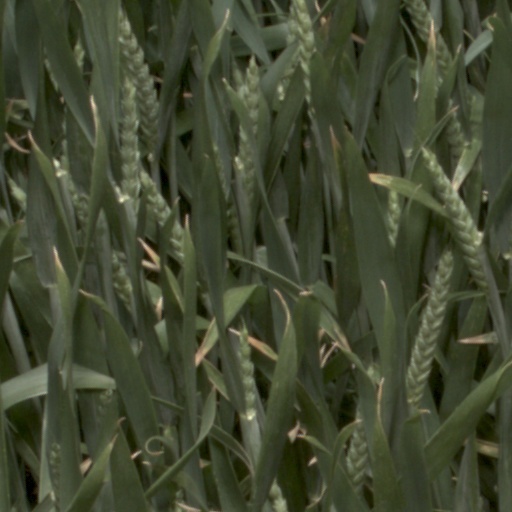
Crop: wheat